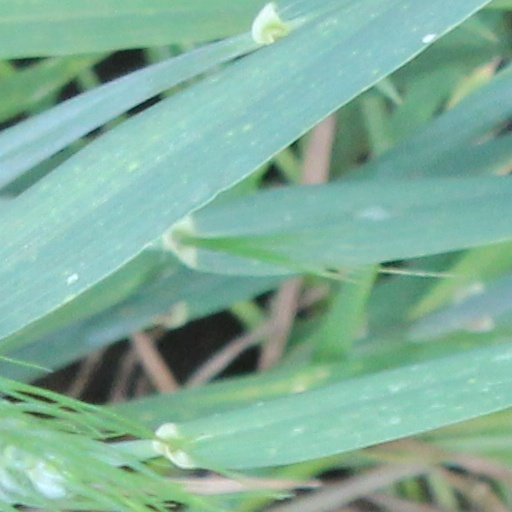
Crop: wheat